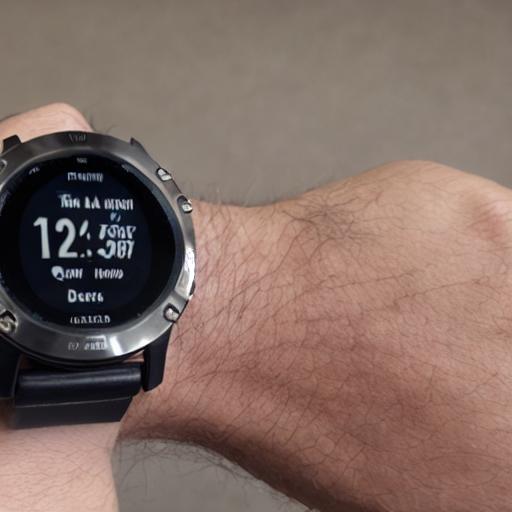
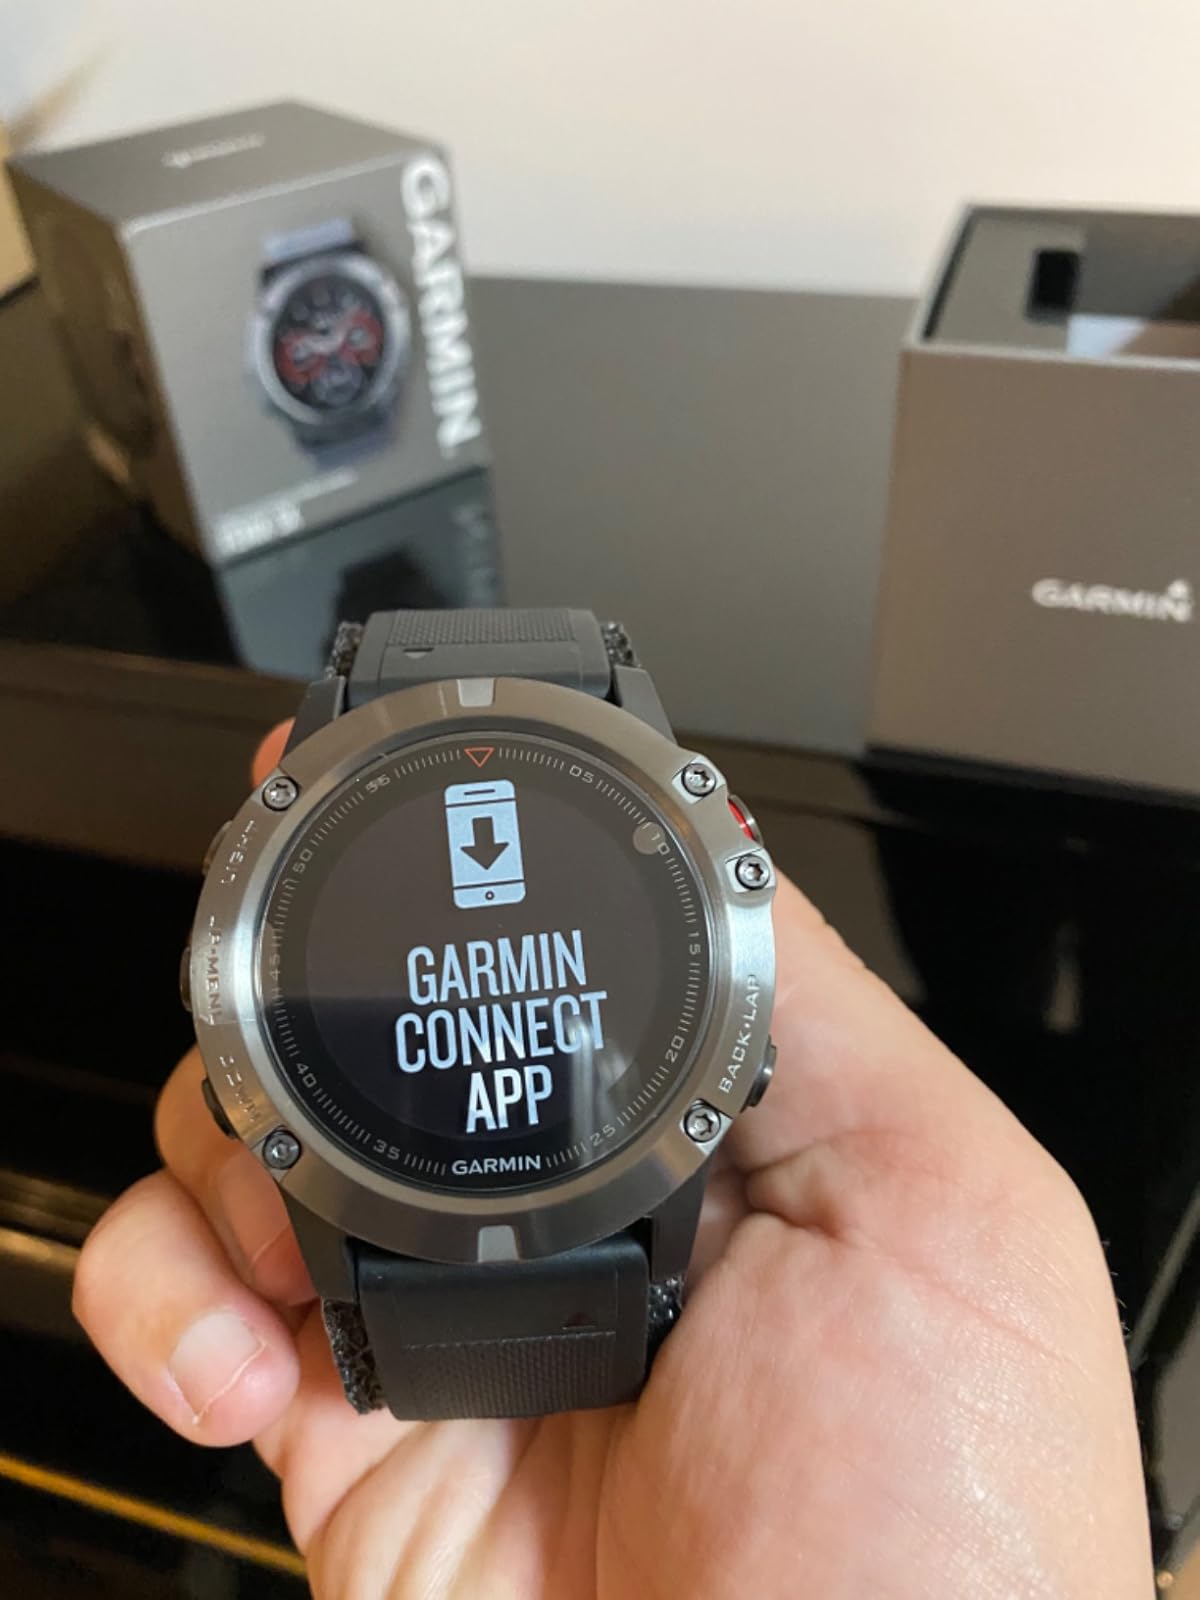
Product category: smartwatch
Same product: no